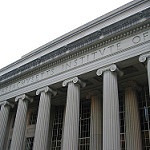
Scene: Outdoor